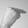
ASL letter: H